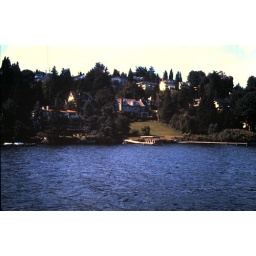
boat cruise in puget sound &amp;amp; lake washington